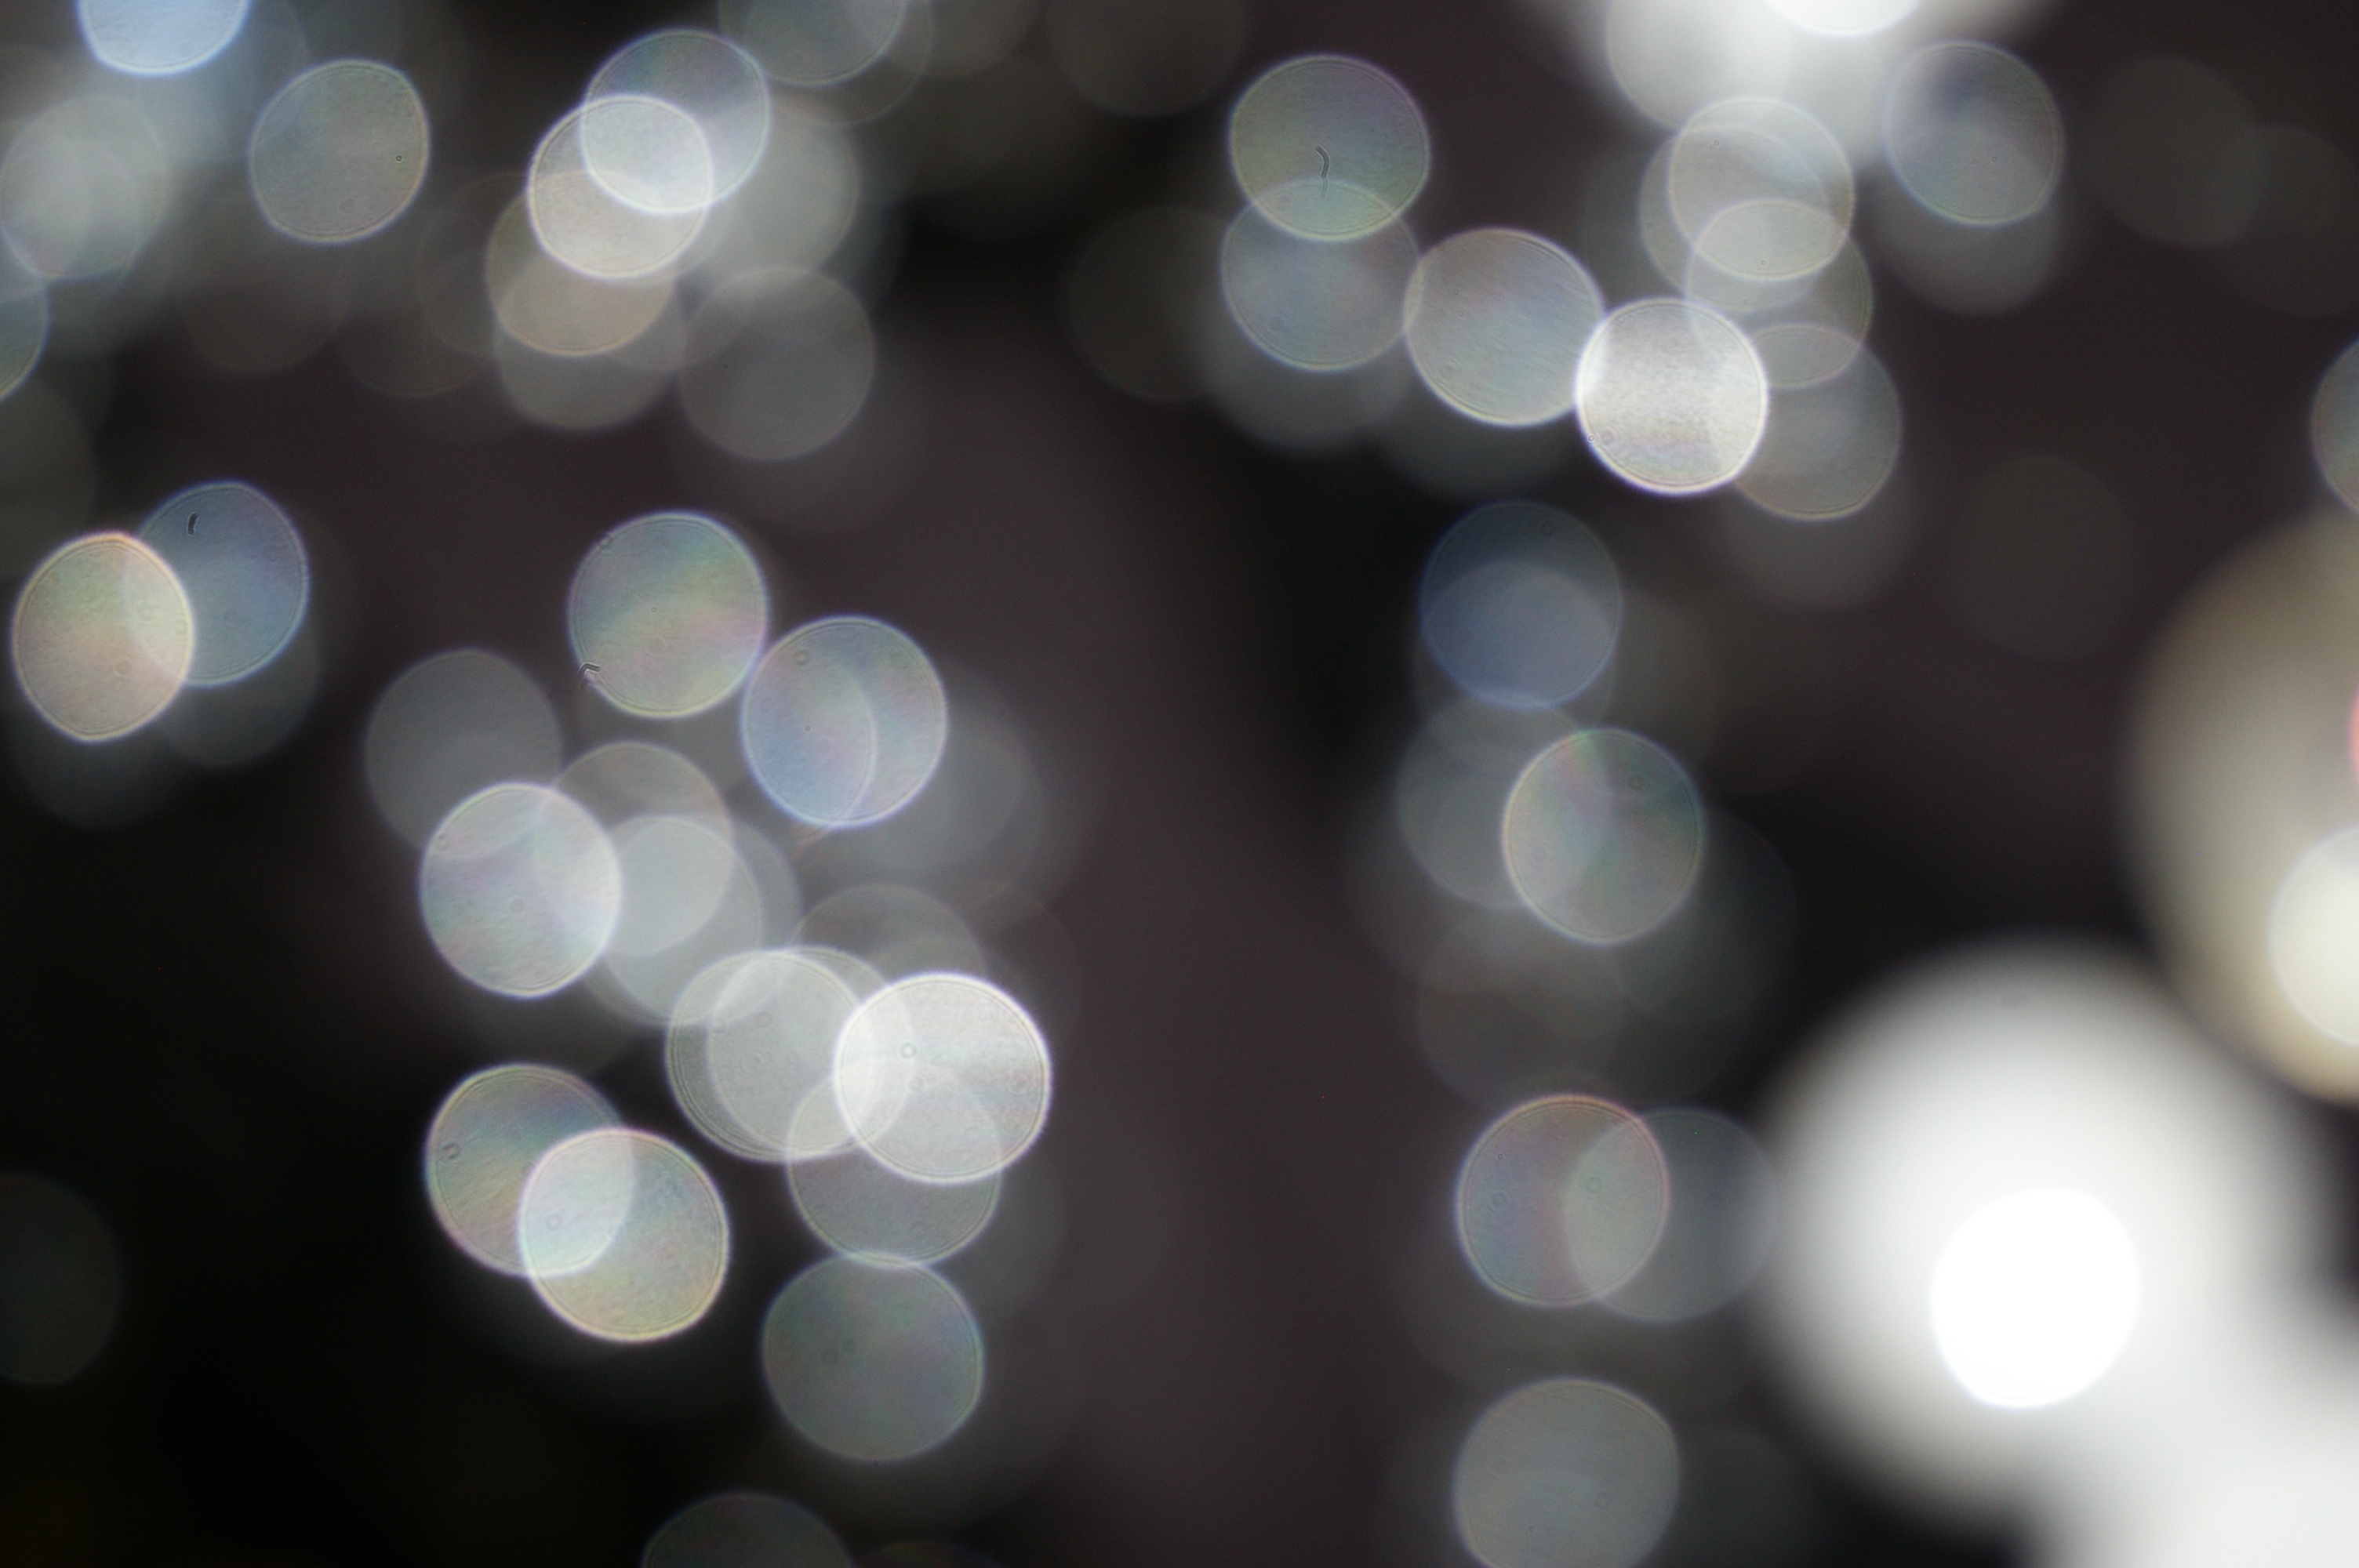
light, bokeh, blur, white, sunlight, line, green, golden, color, darkness, blue, lighting, circle, sphere, shape, macro photography, light leak